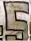
Number: 5